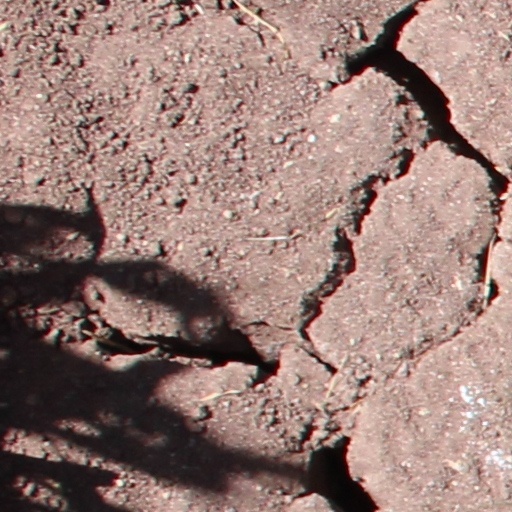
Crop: wheat